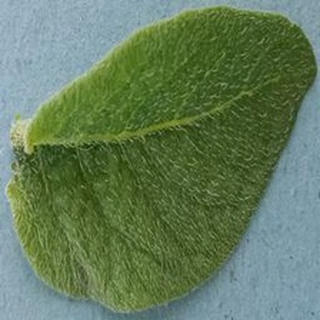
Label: healthy_potato